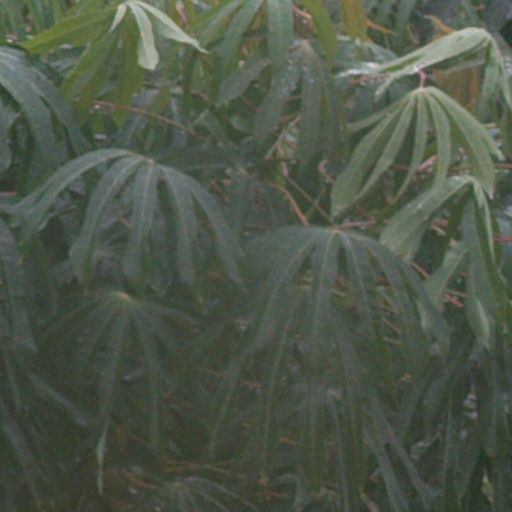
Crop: cassava